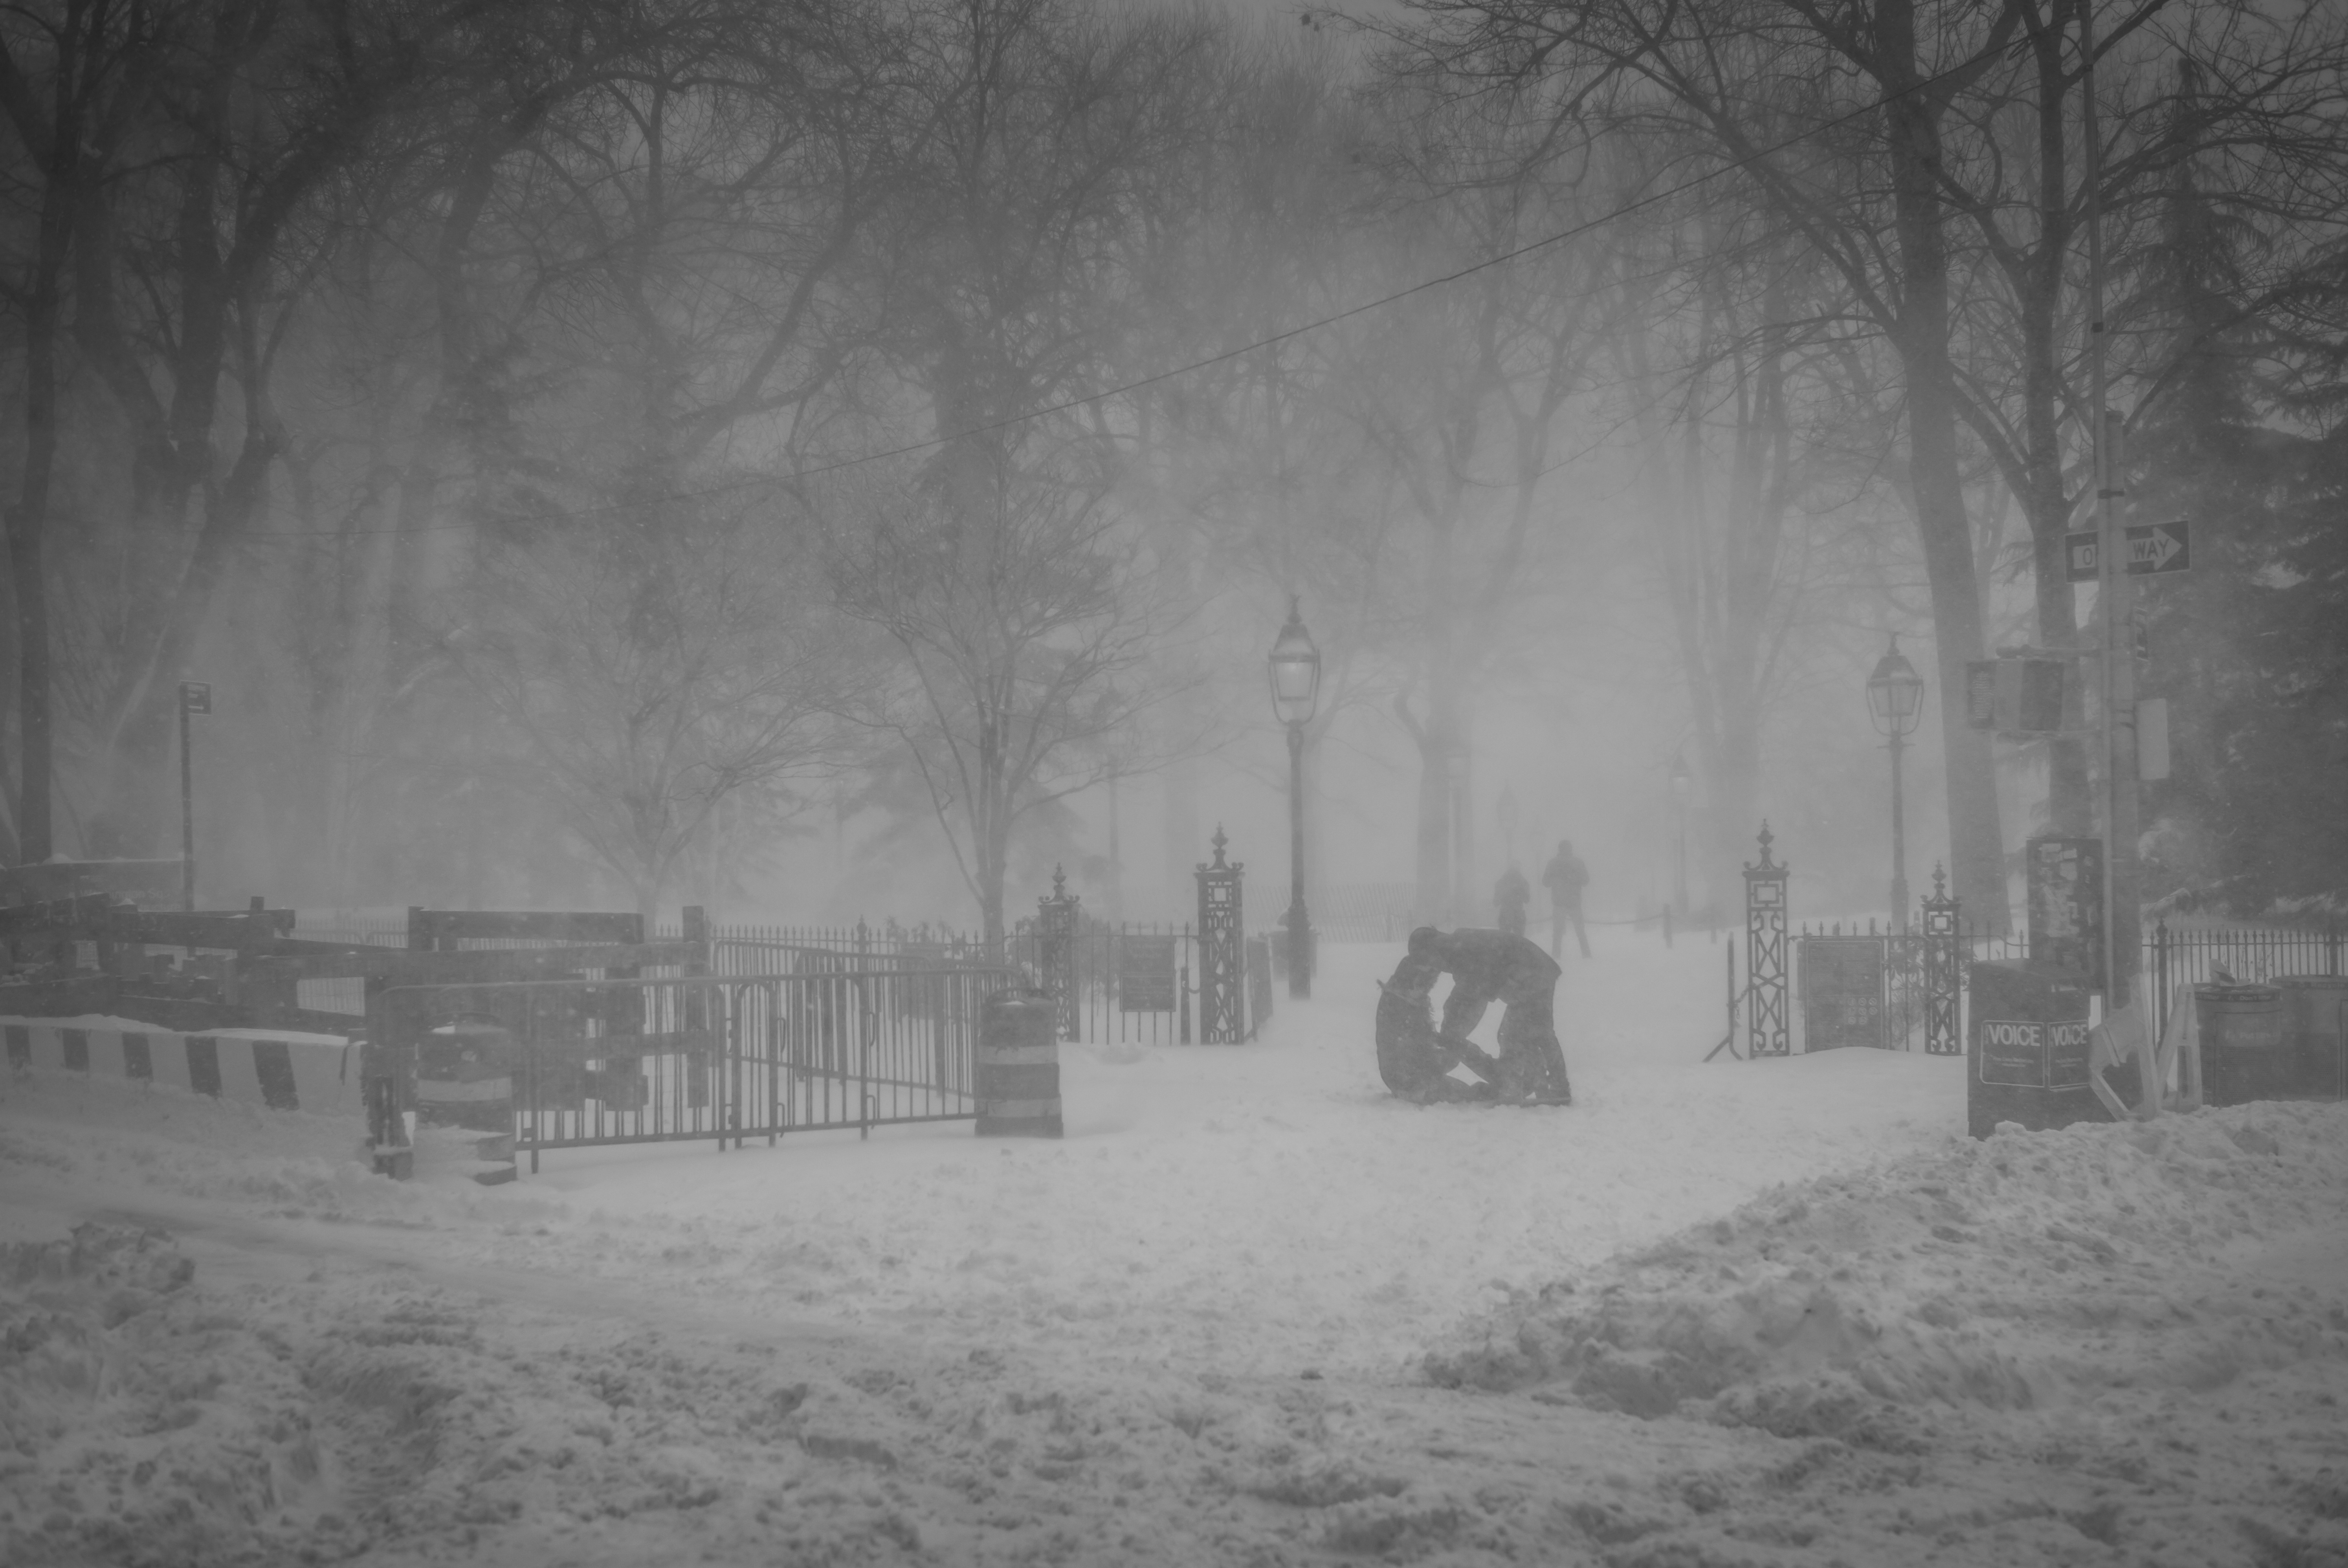
snow, winter, black and white, fog, mist, morning, atmosphere, weather, monochrome, season, blizzard, freezing, monochrome photography, atmospheric phenomenon, winter storm, rain and snow mixed